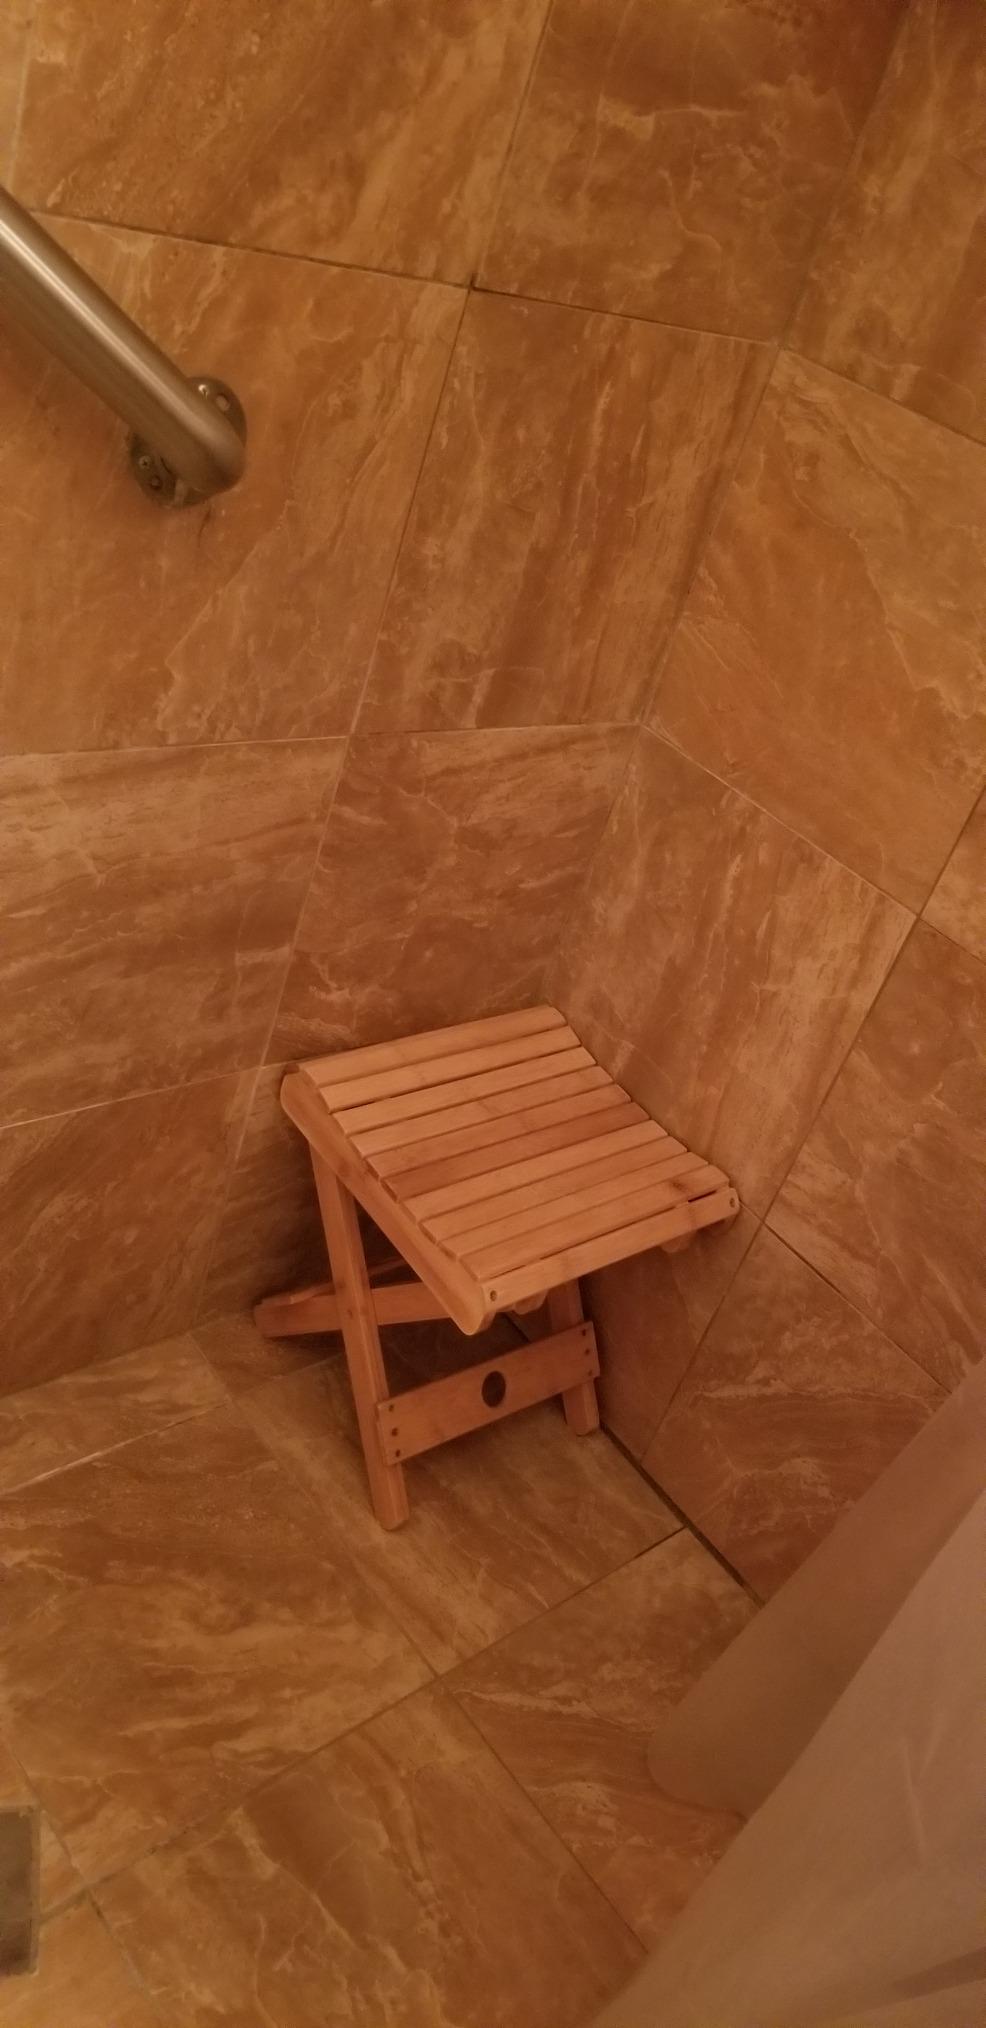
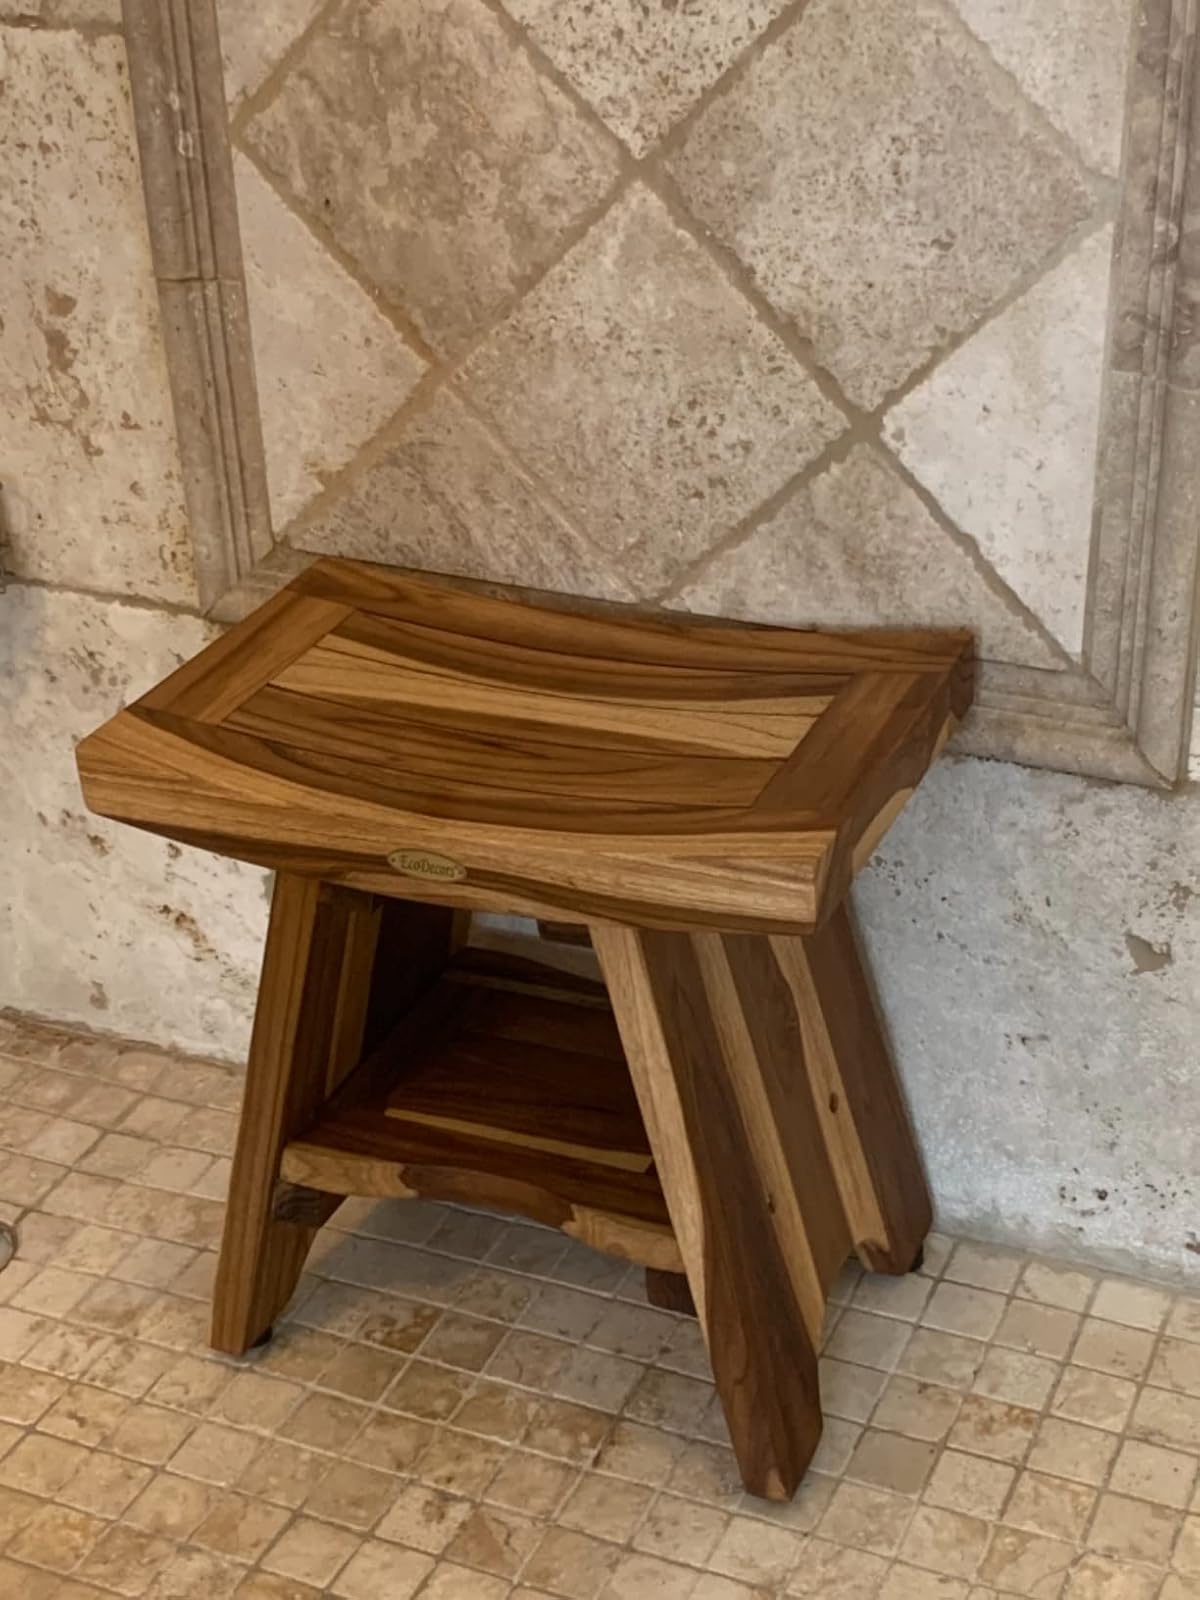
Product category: stool
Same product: no